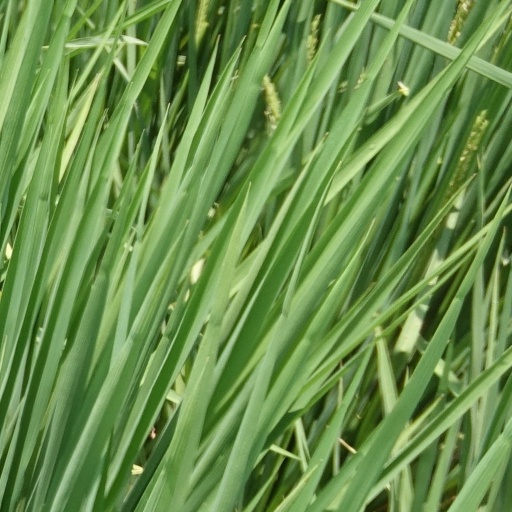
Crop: rice